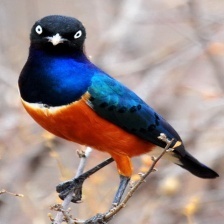
Species: SUPERB STARLING
Scientific name: LAMPROTORNIS SUPERBUS